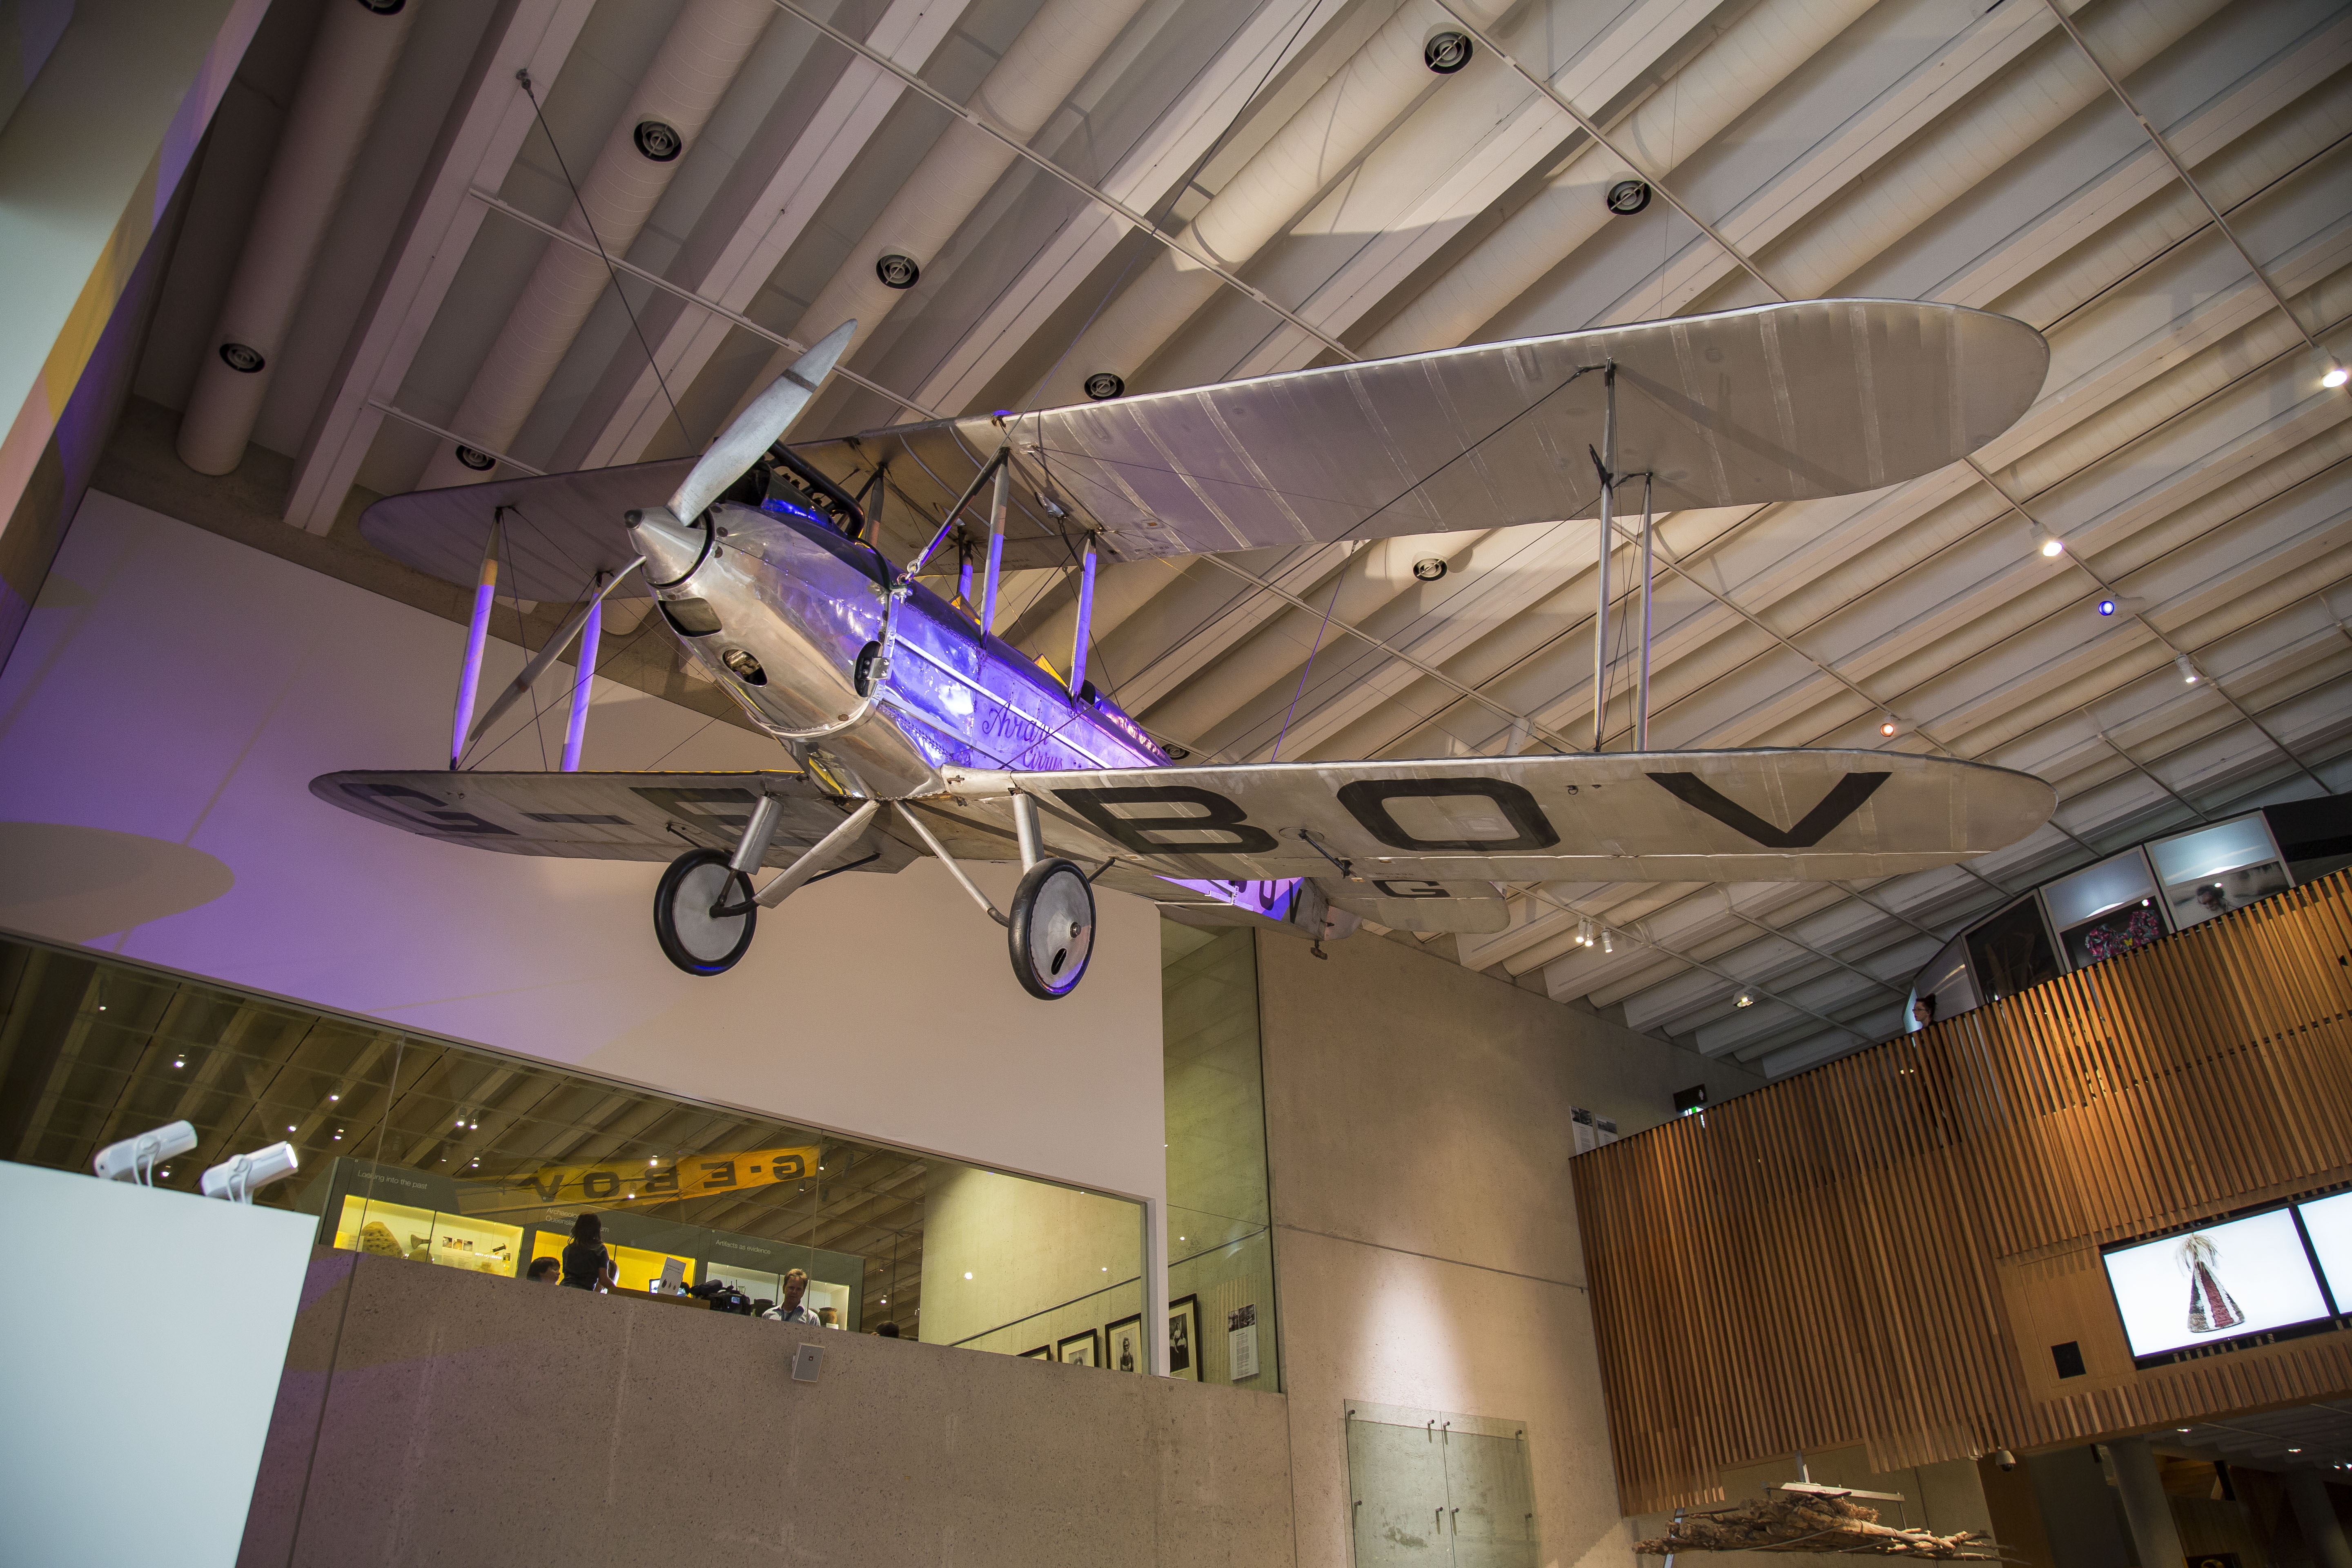
architecture, auditorium, aircraft, ceiling, museum, space, room, lighting, interior design, australia, design, tourist attraction, brisbane, daylighting